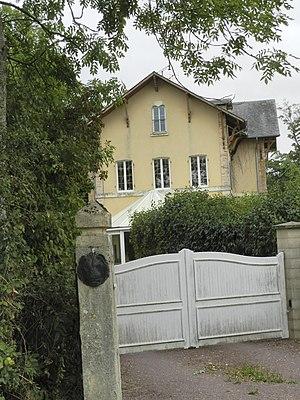
le chalet des mines ancienne maison du directeur à St Georges le Fléchard
Les mines de charbon de La Bazouge-de-Chemeré sont des mines d'anthracite, situées sur les communes de La Bazouge-de-Chémeré et de Saint-Georges-le-Fléchard et faisant partie des mines de la région Pays de la Loire.
Saint-Georges-le-Fléchard est une commune française, située dans le département de la Mayenne en région Pays de la Loire, peuplée de 418 habitants.